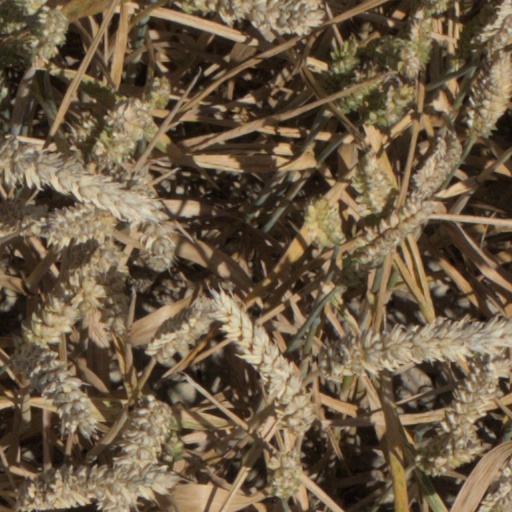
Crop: wheat